Nikolai Bezzubov

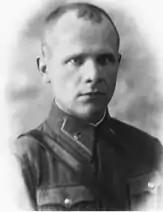
Bezzubov, 1940

Nikolai Aleksandrovich Bezzubov (11 December 1902 – 20 July 1943) was a Red Army colonel who held division command during World War II.